List of religious sites

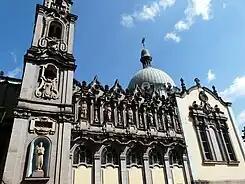
The Holy Trinity Cathedral in Addis Ababa, an Ethiopian Orthodox Tawahedo cathedral which is also the burial place of Haile Selassie I

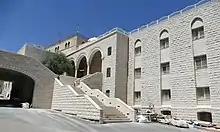
Jethro's Tomb in Tiberias, Israel

Latter-day Saints regard with reverence such places as the Garden Tomb and the Garden of Gethsemane in Jerusalem, due their connections with the life and ministry of Jesus. Additionally, the most holy place for members of the mainstream LDS Church are the numerous temples around the world, particularly the "celestial room" located inside each temple. The purpose of these ordinance rooms is to act as a symbolic representation of the presence of God himself. Additionally, a room inside the Salt Lake Temple, designated as the Holy of Holies, is considered highly sacred due its primary function as a private meditation room for the church's president.